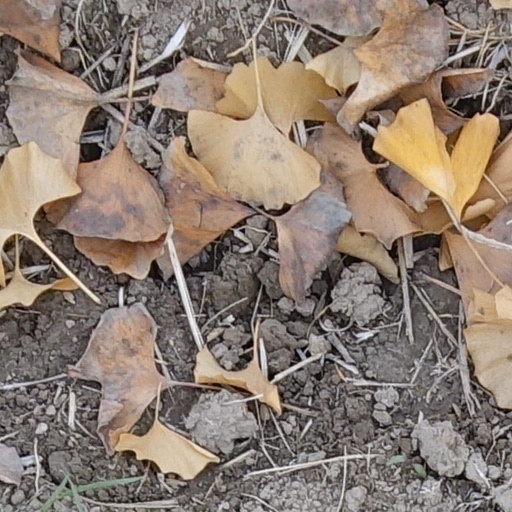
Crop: wheat